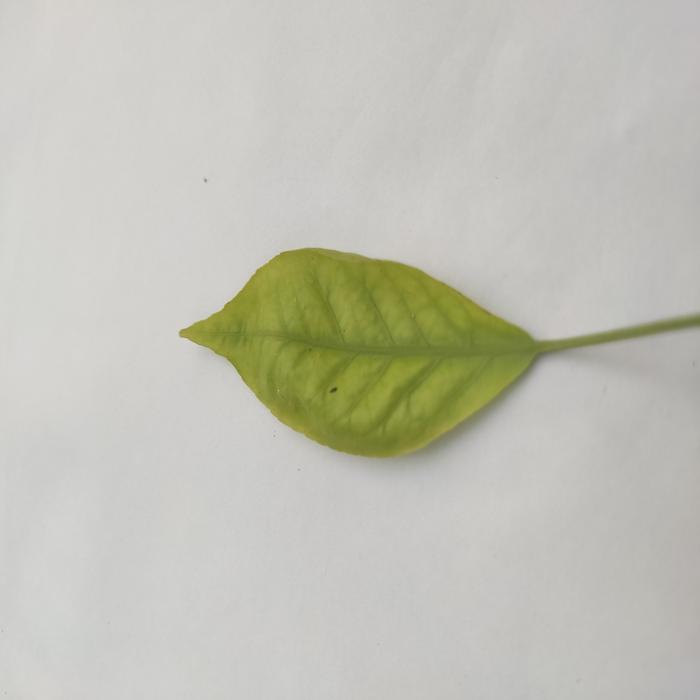
Crop: Aegle Marmelos
Leaf condition: Cercospora_Leaf